Valbondione

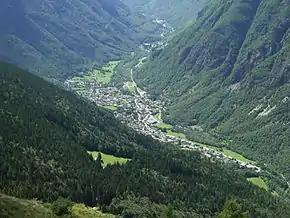
Aerial view of Valbondione

Valbondione (Bergamasque: ) is a "comune" (municipality) in the Province of Bergamo in the Italian region of Lombardy, located about northeast of Milan and about north of Bergamo. It is surrounded by the Orobie Alps. As of 31 December 2004, it had a population of 1,156 and an area of .